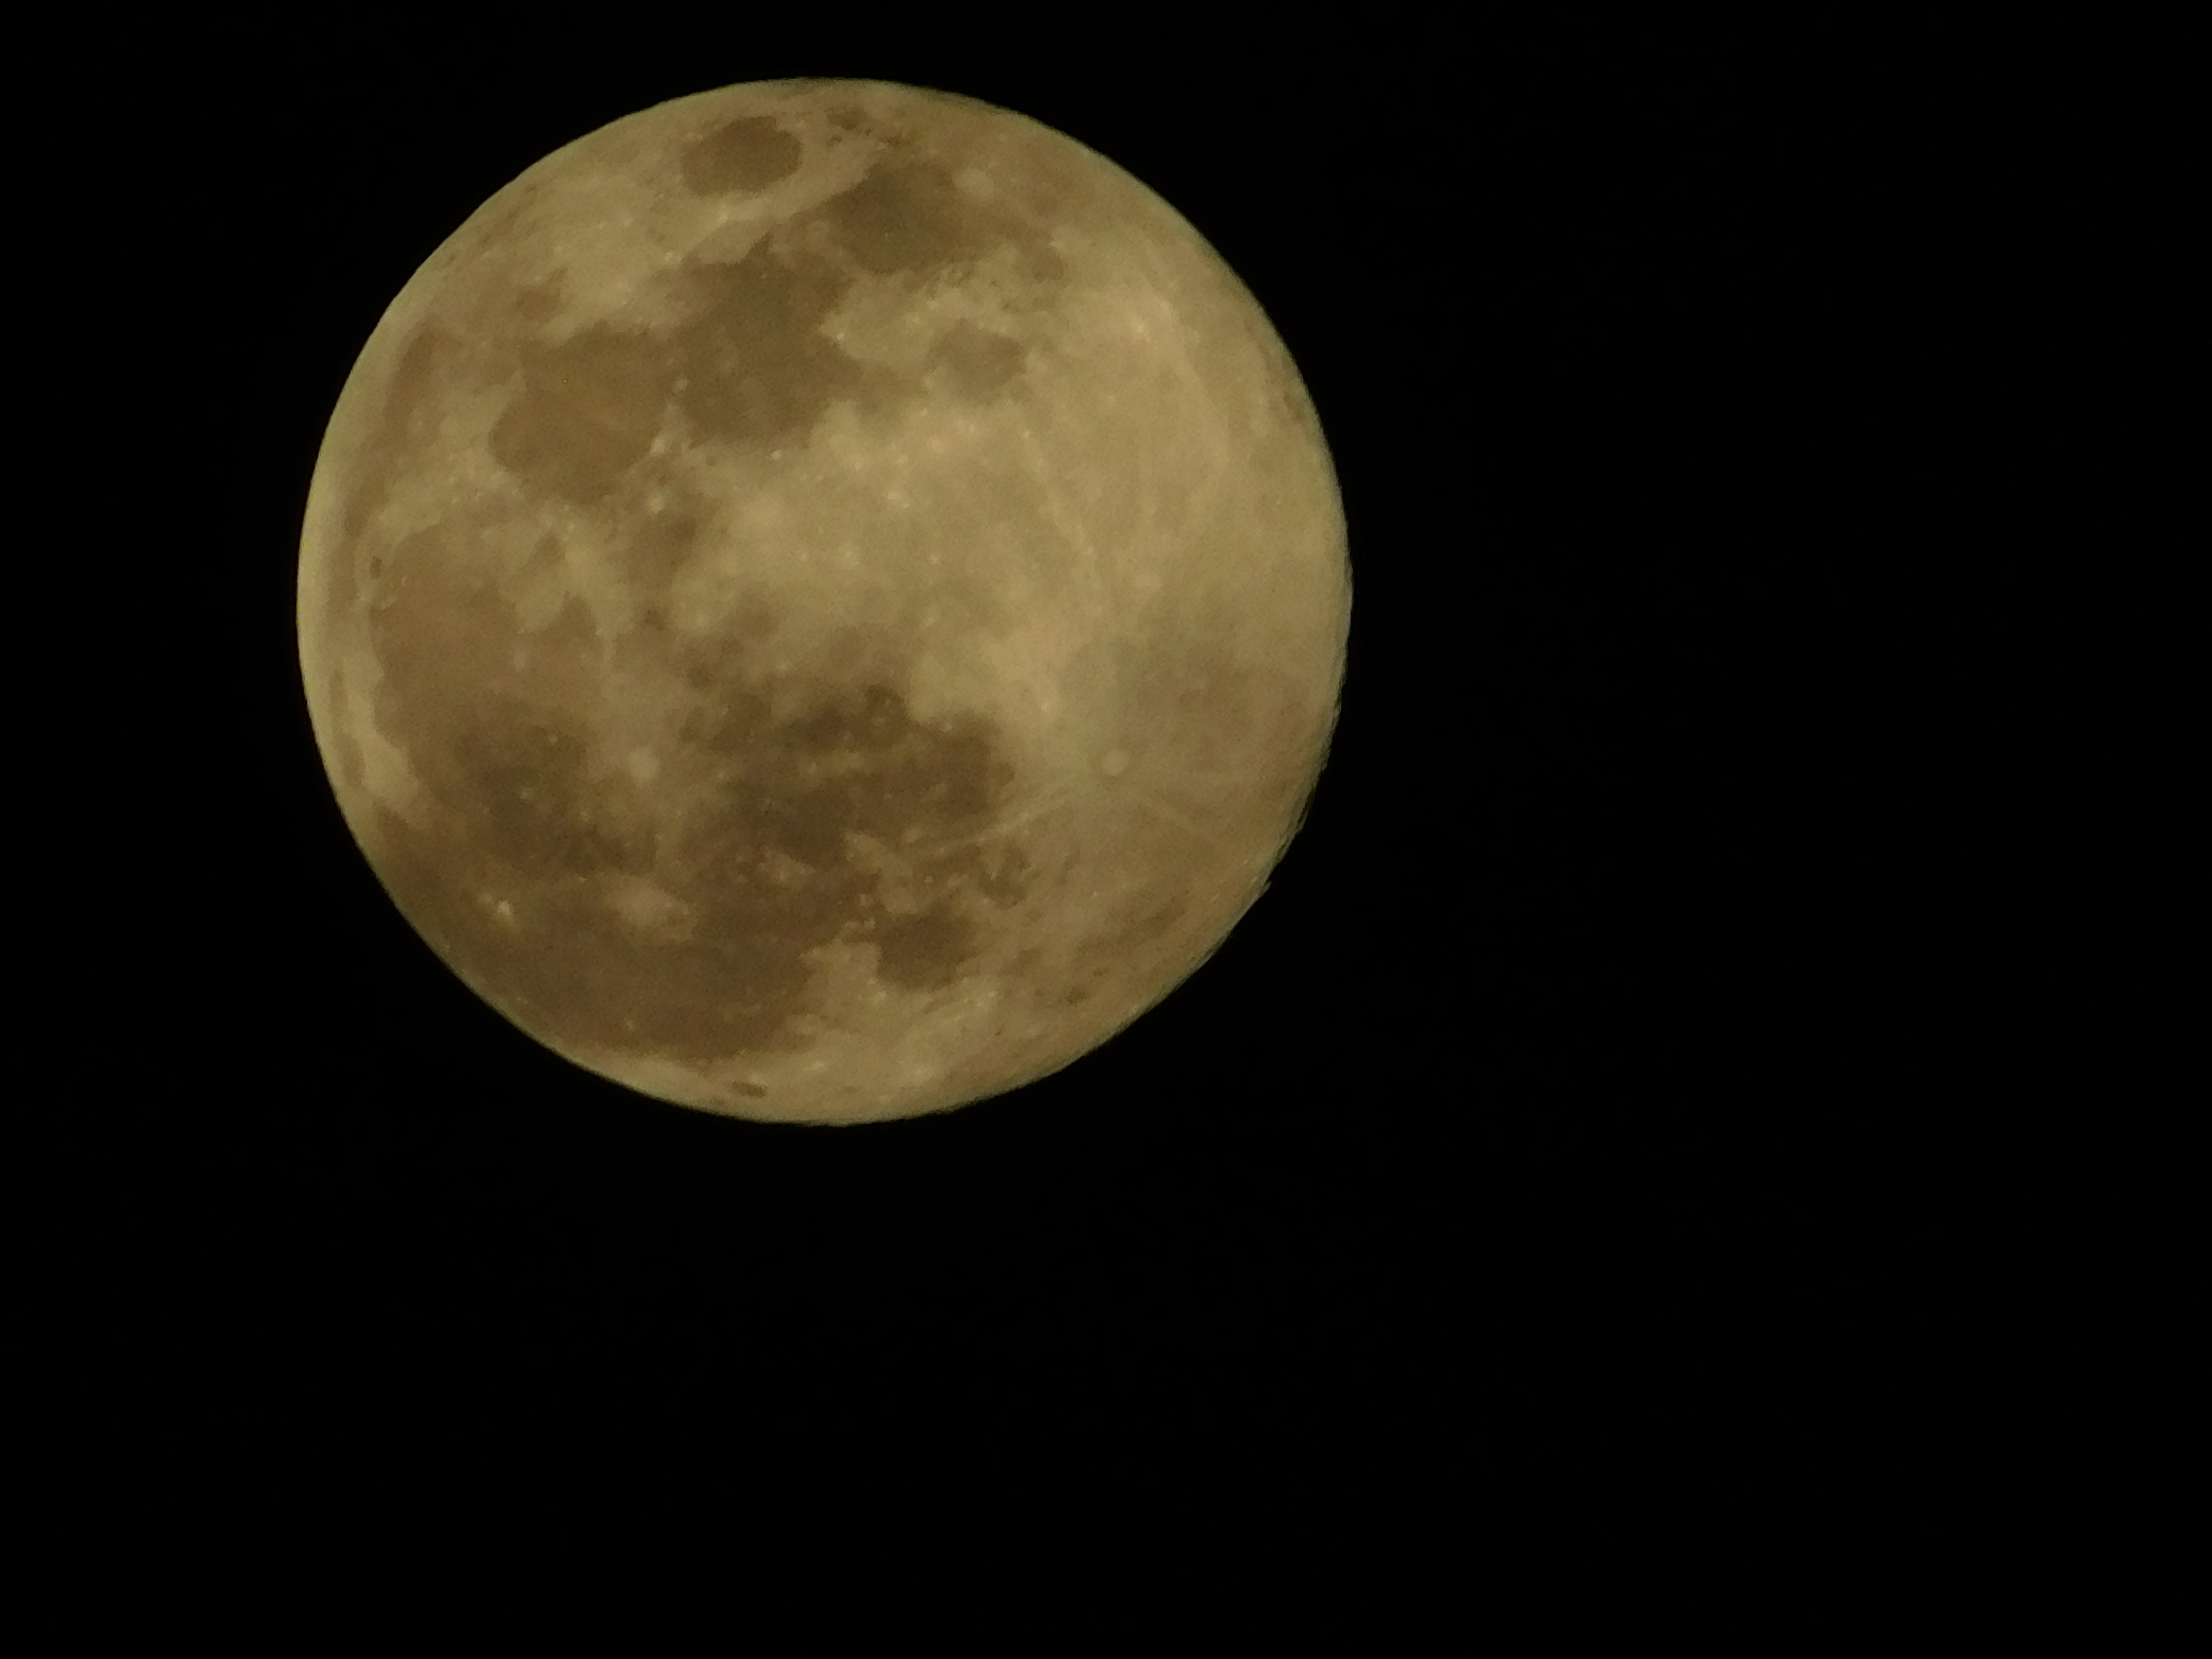
sky, atmosphere, moon, full moon, astronomical object, celestial event, drink night